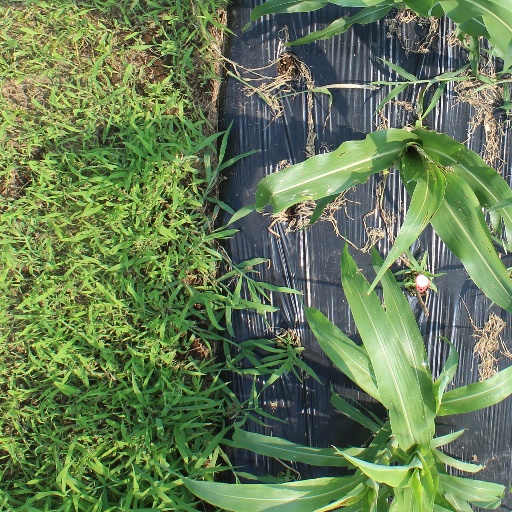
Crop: sorghum